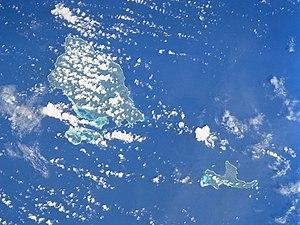
Les îles Mussau ou îles St Matthias sont un petit groupe d'îles appartenant à l'archipel Bismarck, lui-même faisant partie de la Papouasie-Nouvelle-Guinée.